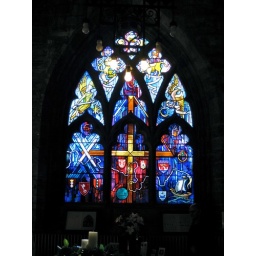
stained glass windows in the church of the holy rude